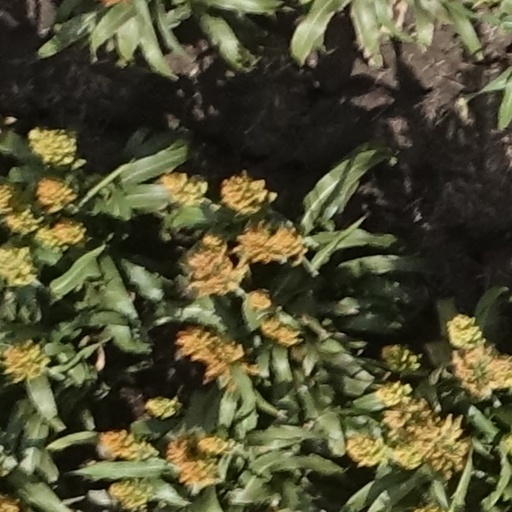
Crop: sorghum